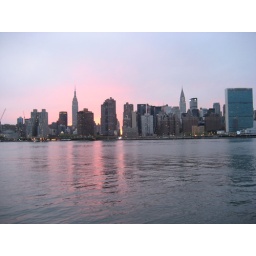
View from water taxi beach in LIC.